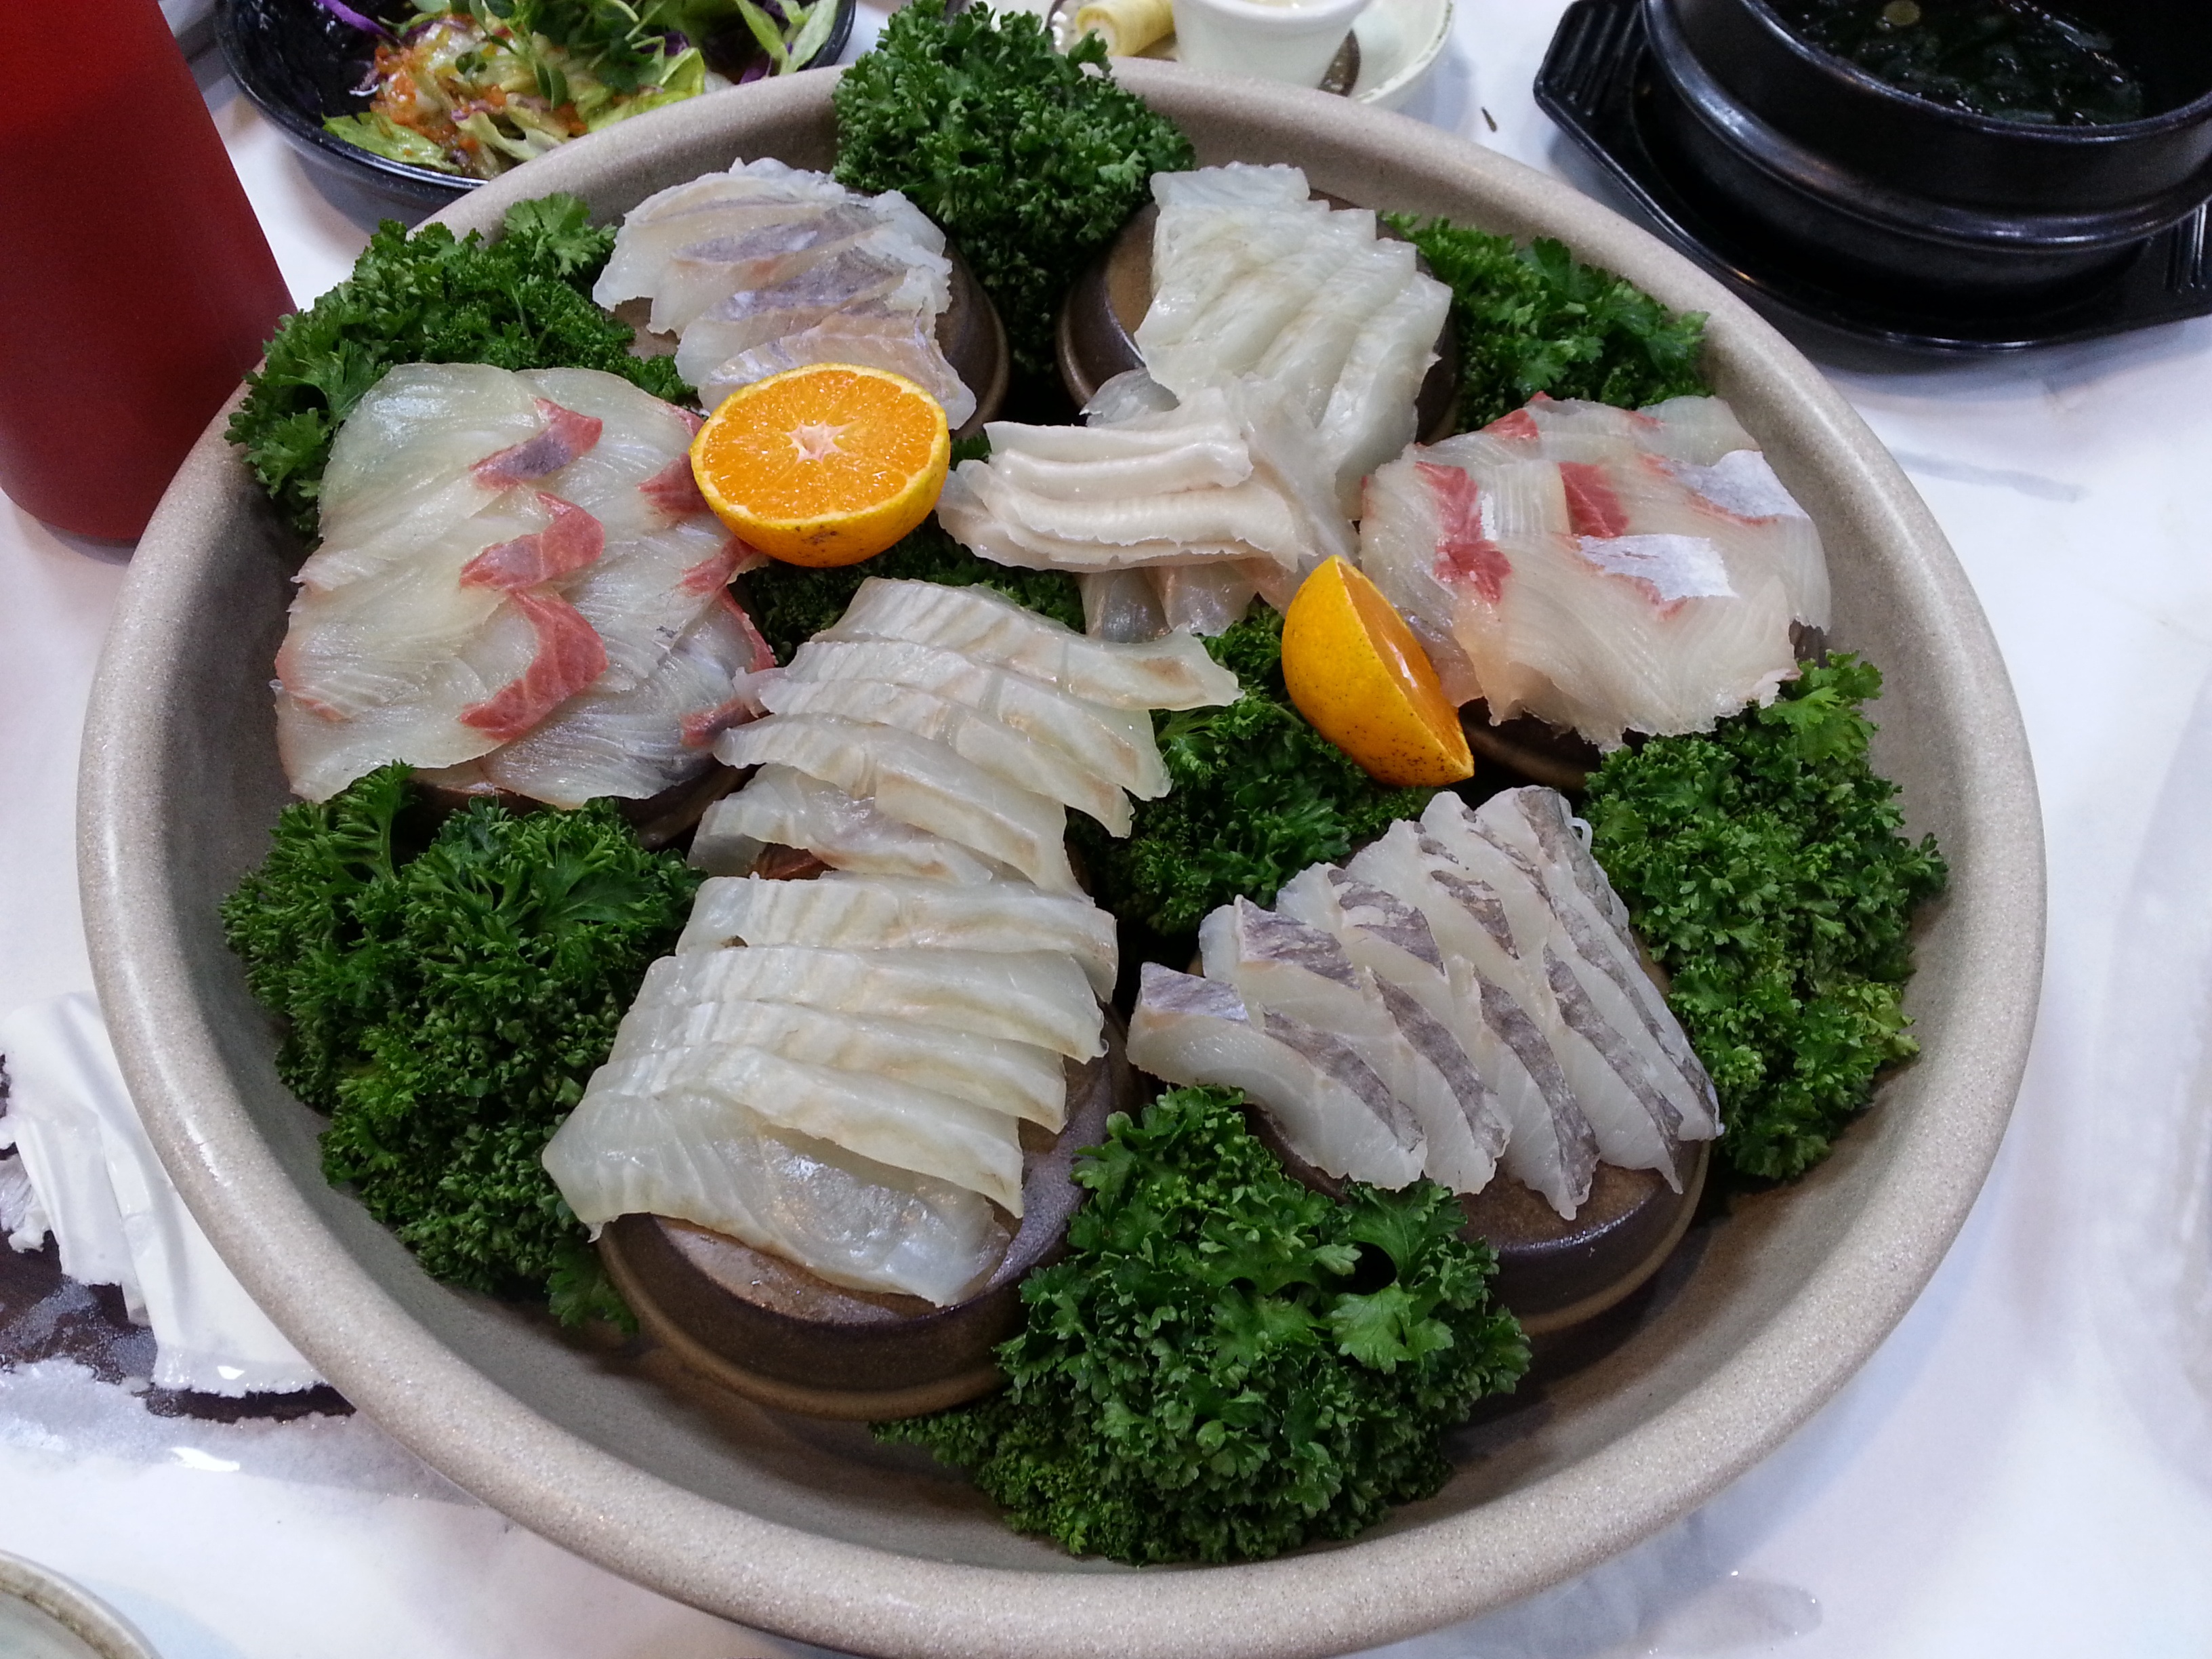
time, dish, meal, food, vegetable, seafood, recipe, lunch, cuisine, asian food, garnish, vegetarian food, appetizer, korean food, side dish, hors d oeuvre, finger food, chinese food, jeju island restaurants, comfort food, jeju do association home, twin sushi restaurant, jeju restaurant